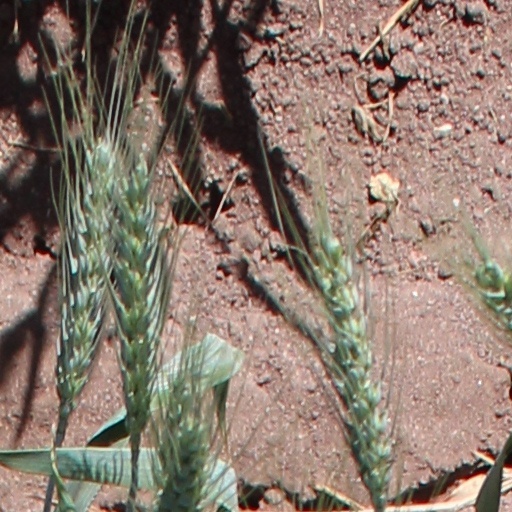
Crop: wheat